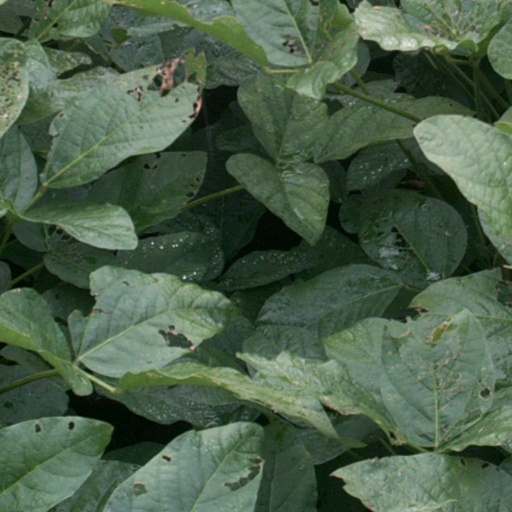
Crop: soybean